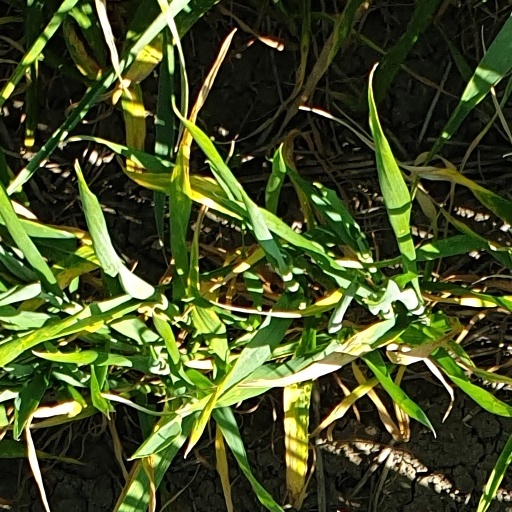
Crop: wheat